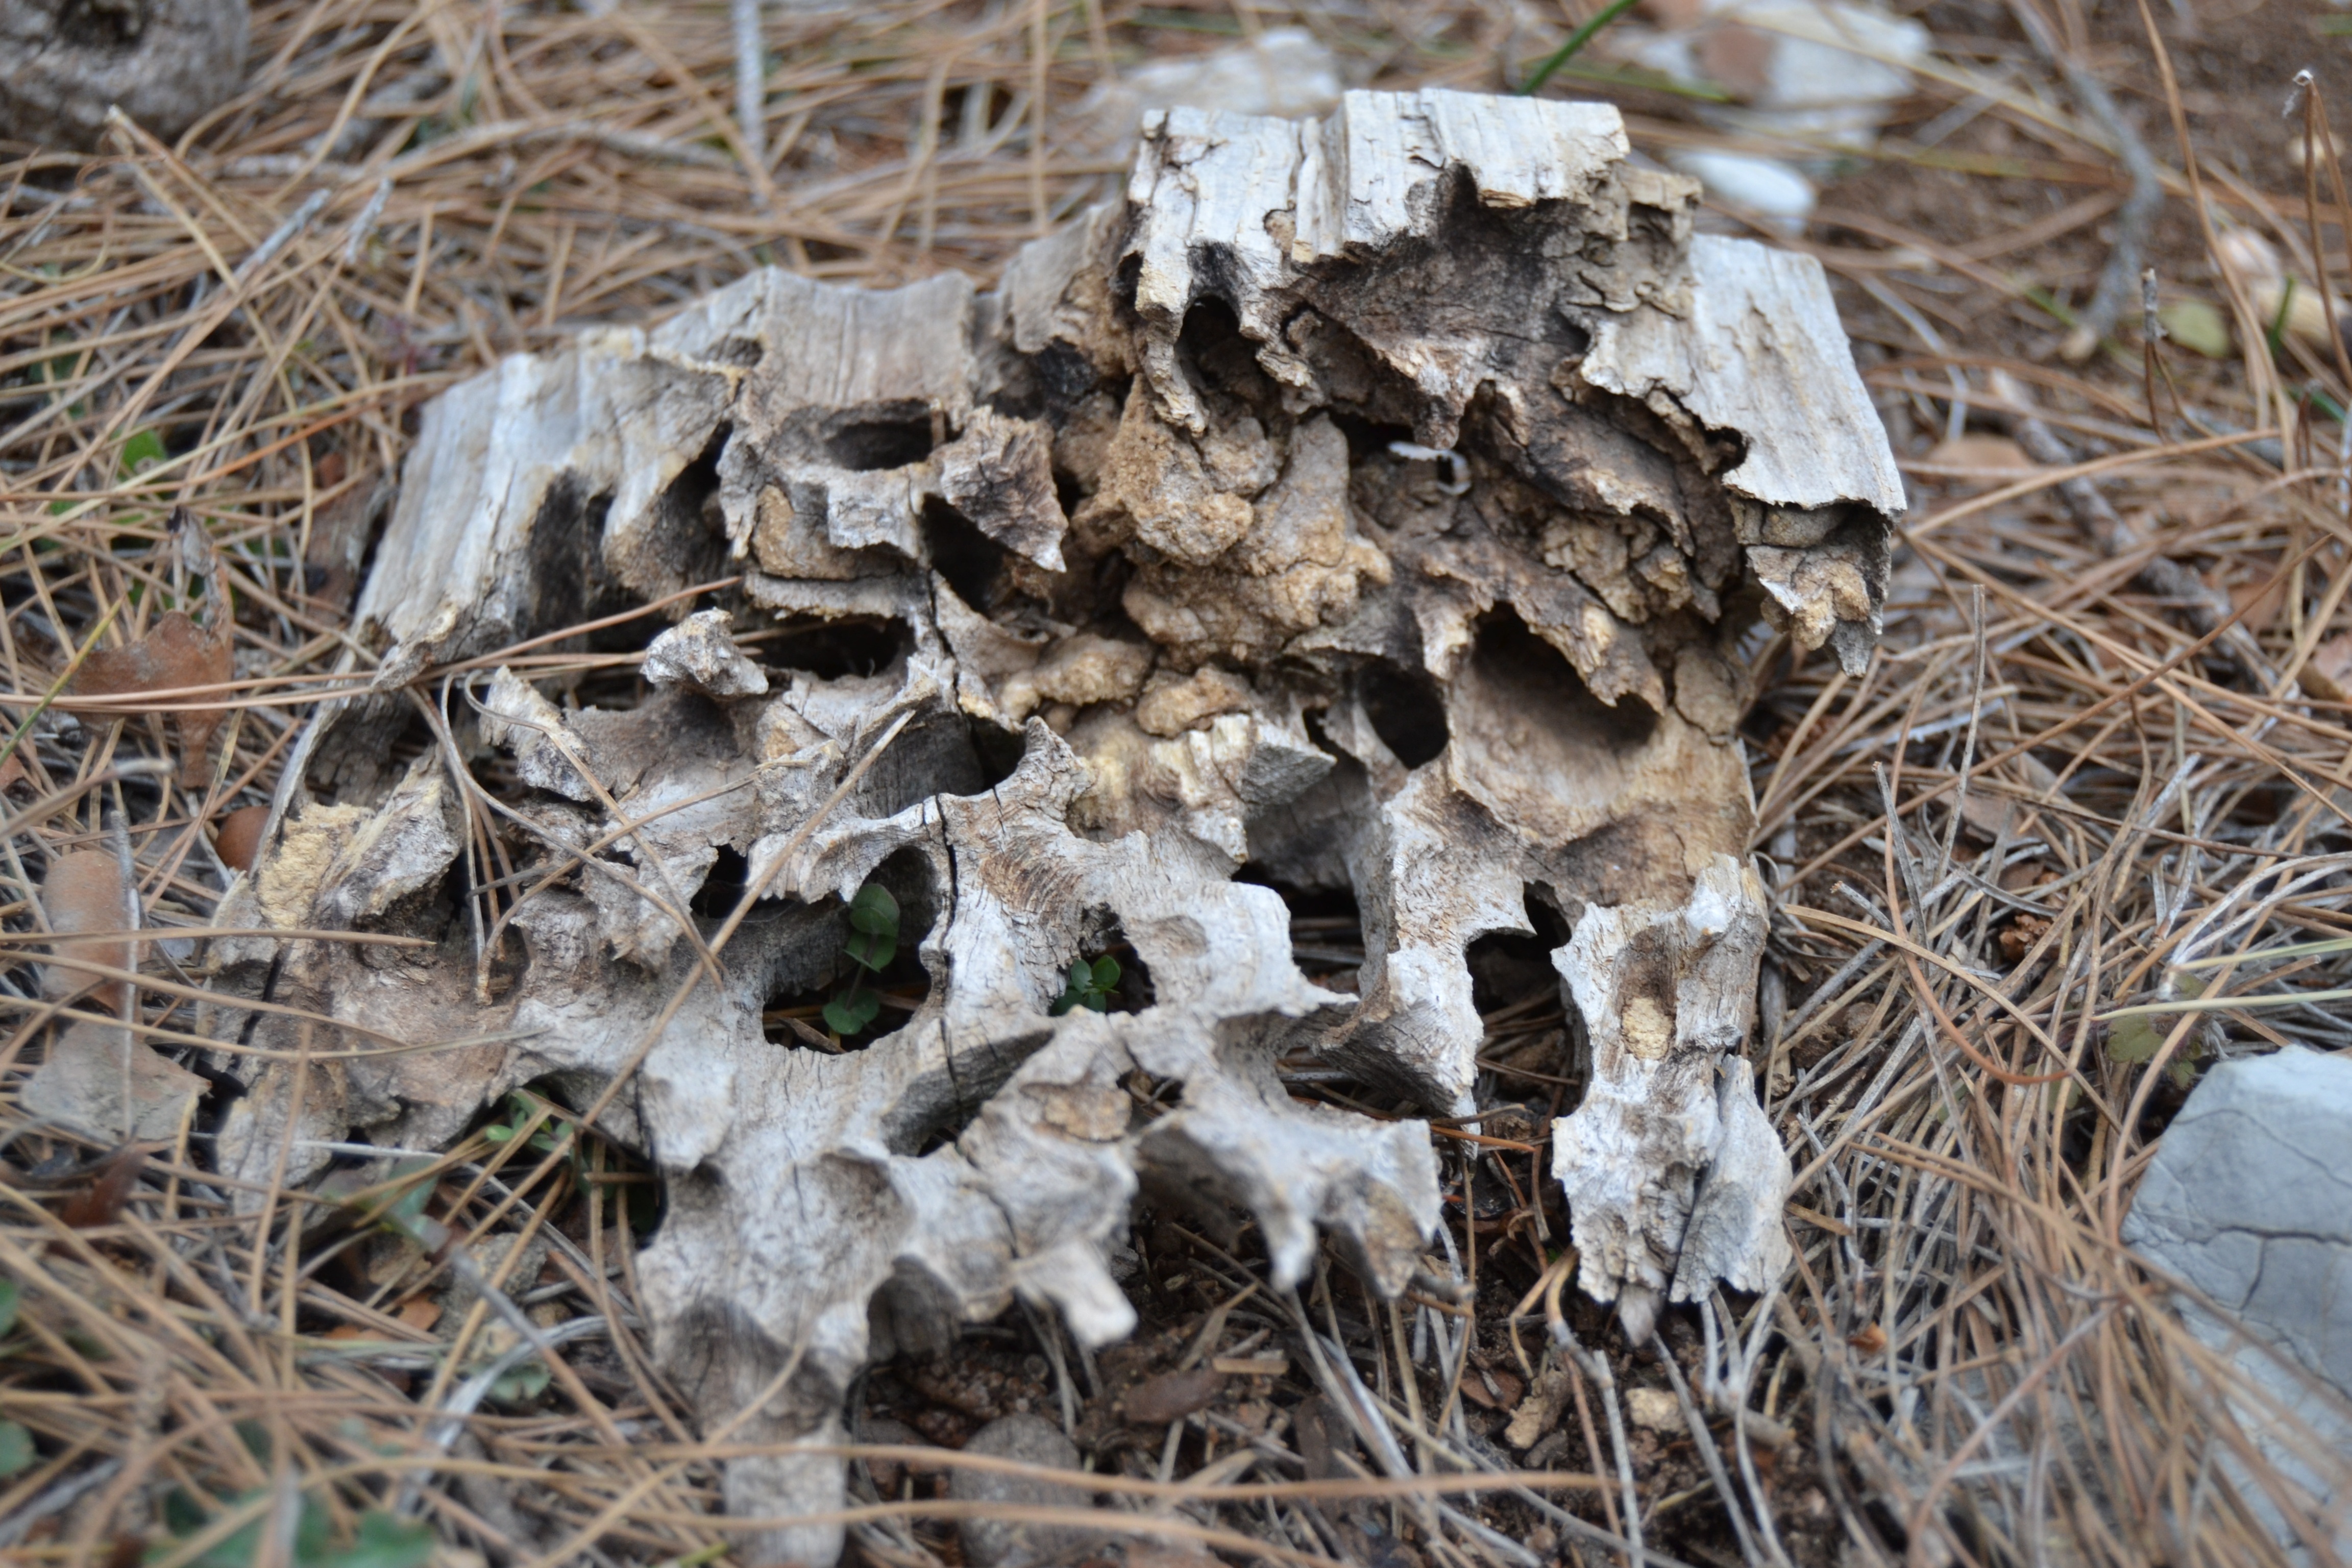
tree, nature, forest, branch, winter, plant, wood, leaf, frost, trunk, autumn, soil, wolf, flora, season, fungus, woodland